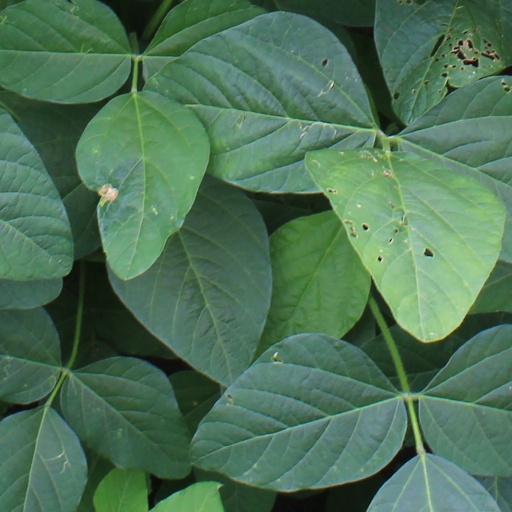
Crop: soybean